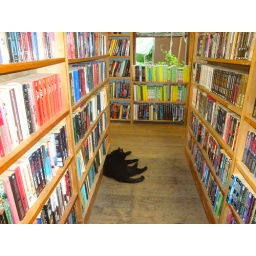
Book Barn: black cat in the haunted house